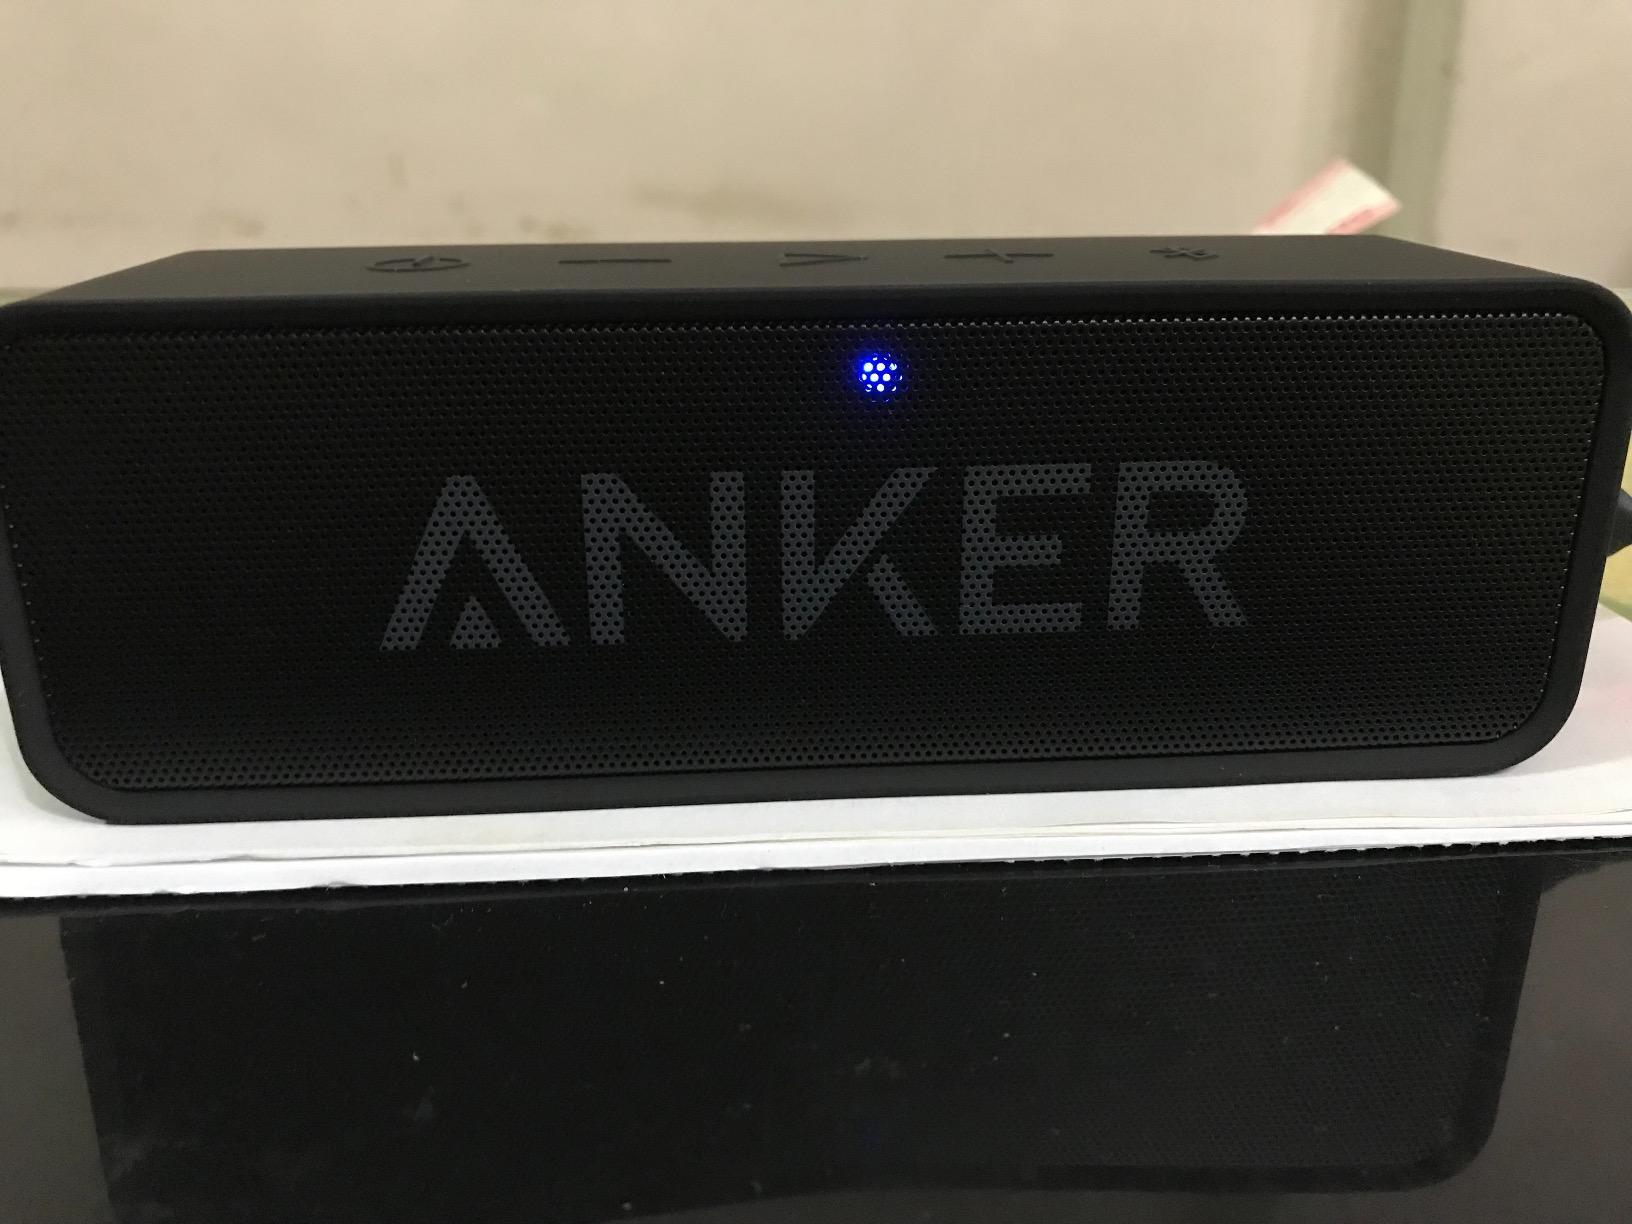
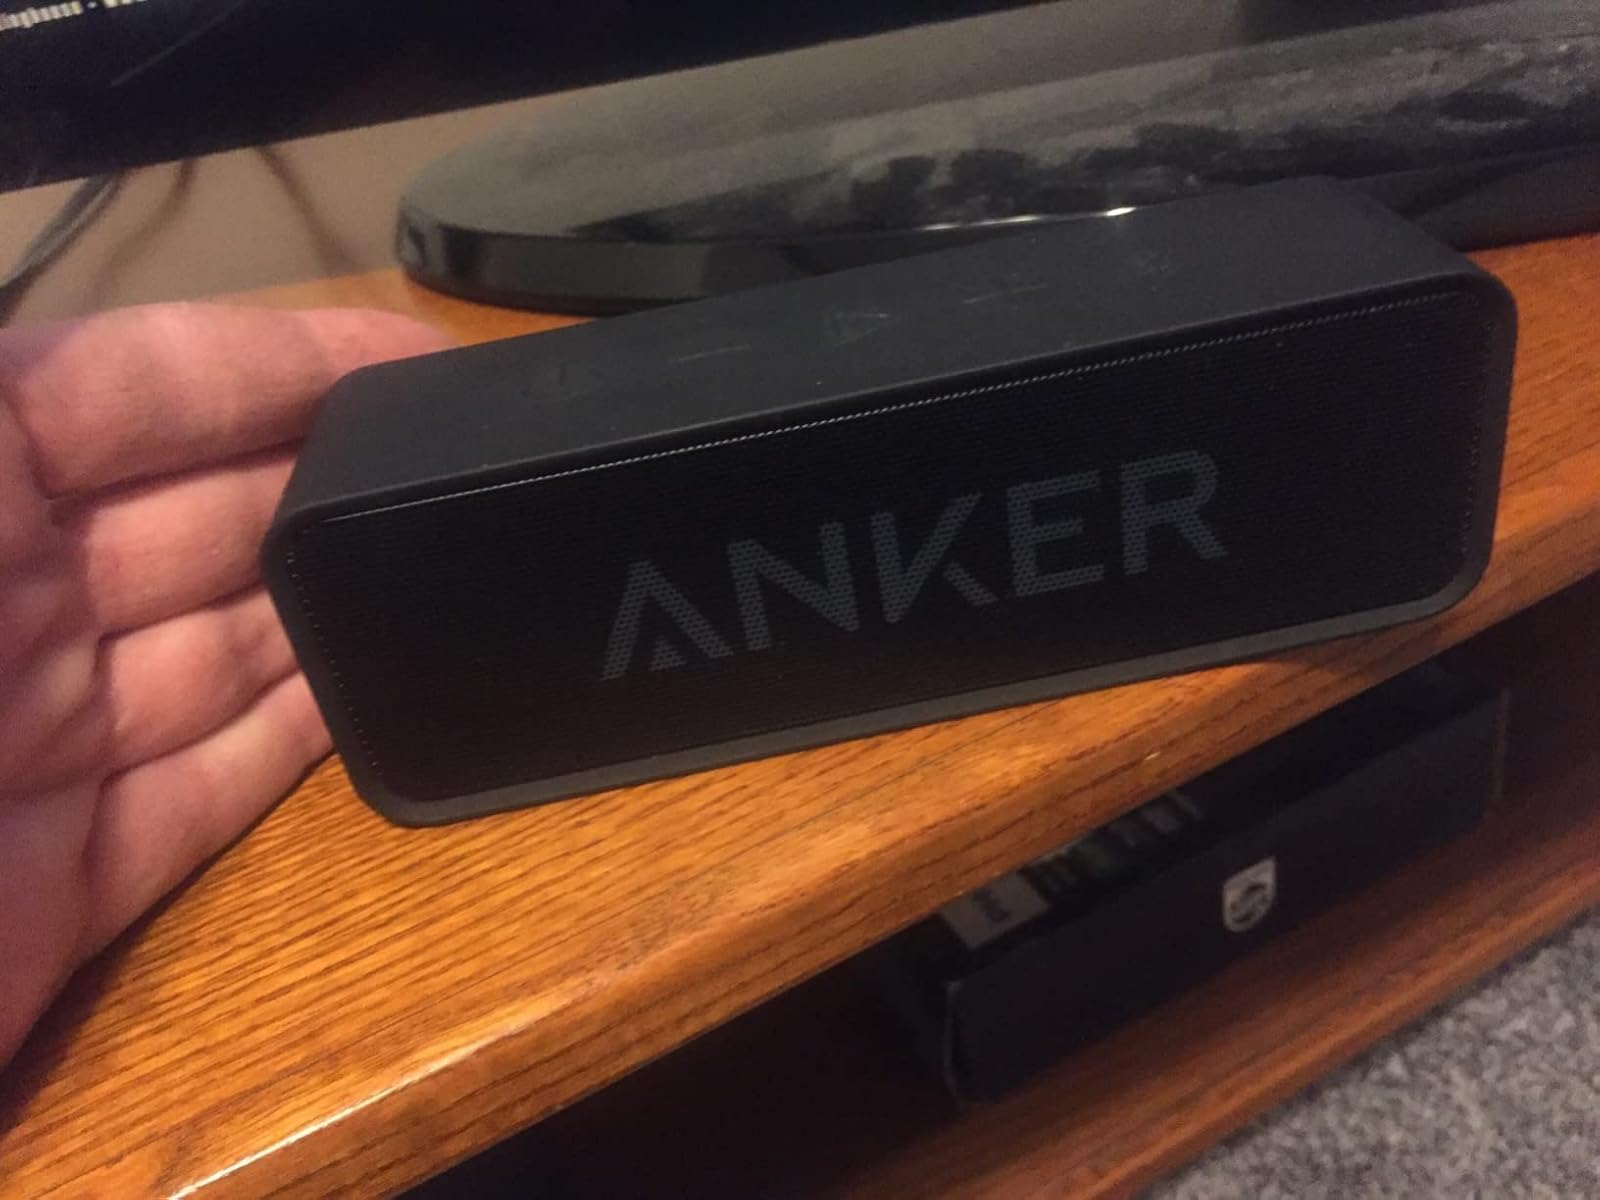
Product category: speaker
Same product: yes